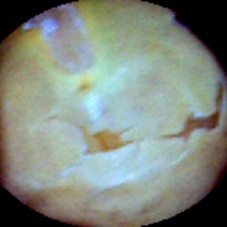
Label: Skin-damaged